Women in the Second Spanish Republic

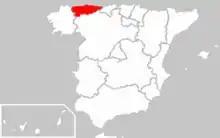
Location of Asturias, Spain.

Near the end of 1931, workers at a shoe factor in the village of Arnedo near Logroño were fired because they were members of Unión General de Trabajadores (UGT). Villagers decided to protest their firing outside the townhall, and were fired upon for no discernible reason by the Guardia Civil. Four women, a child and a male worker were killed, while another thirty were injured.